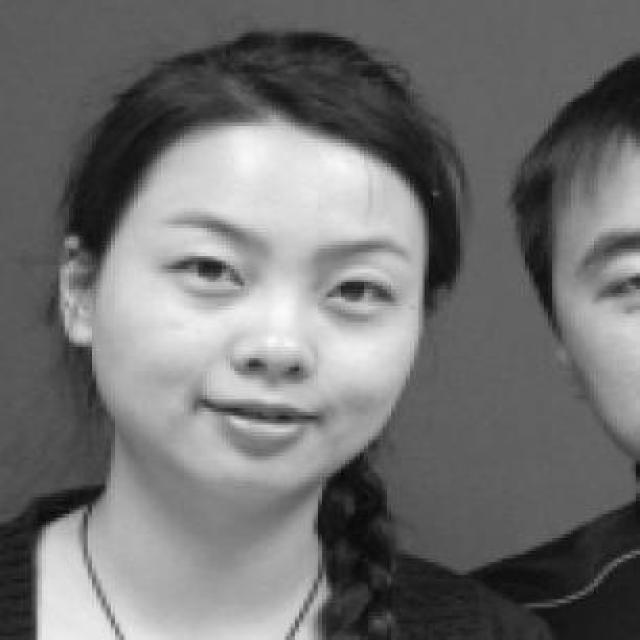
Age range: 21-44